Uniforms of the Royal Air Force

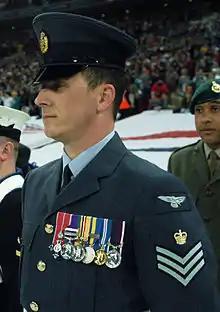
A flight sergeant in RAF service dress

The Royal Air Force uniform is the standardised military dress worn by members of the Royal Air Force. The predominant colours of Royal Air Force uniforms are blue-grey and Wedgwood blue. Many Commonwealth air forces' uniforms are also based on the RAF pattern, but with nationality shoulder flashes. The Royal Air Force Air Cadets wear similar uniforms.